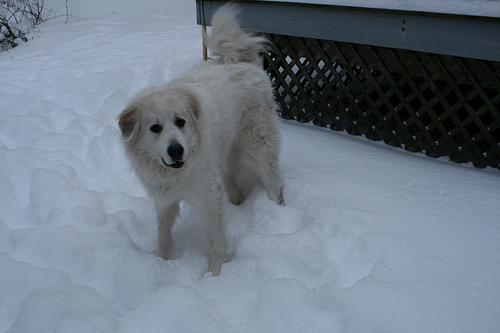
Breed: great pyrenees